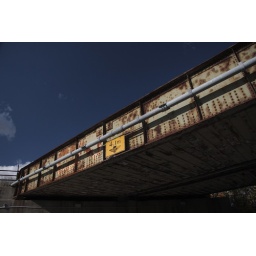
I always love this old rusty train overpass, right by the farmers market in Guelph.